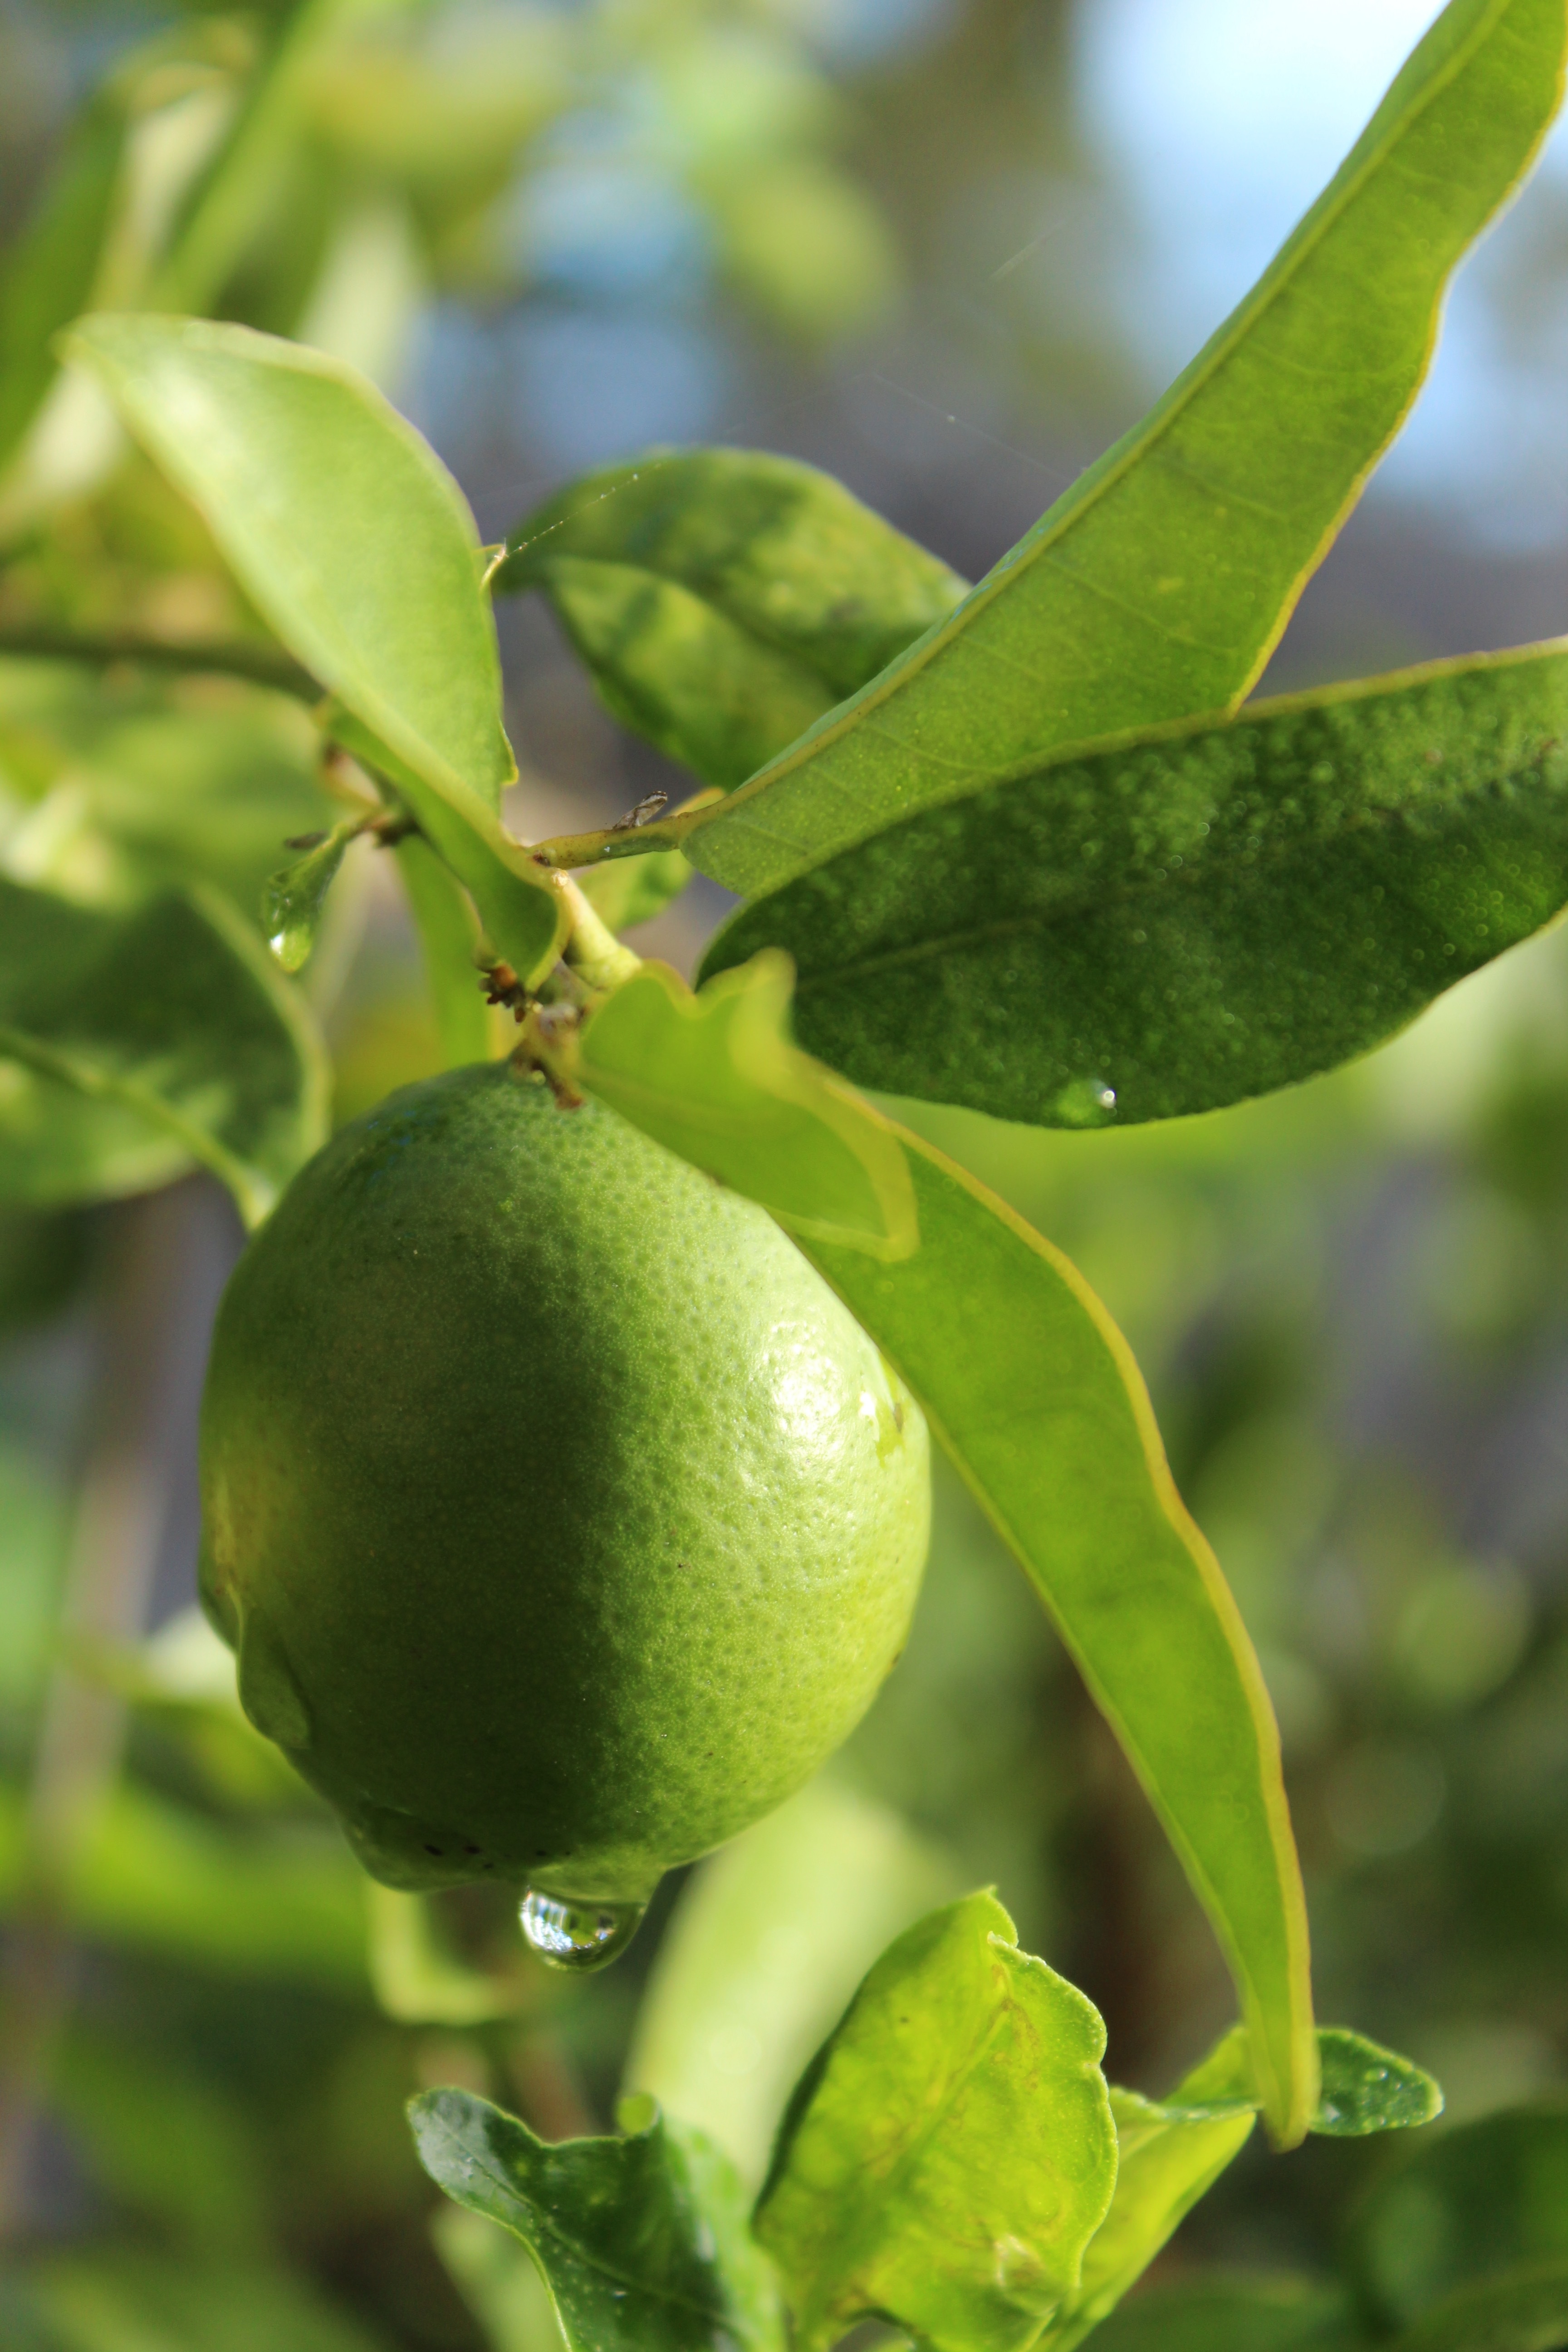
tree, nature, branch, growth, plant, farm, fruit, leaf, flower, ripe, foliage, food, green, harvest, produce, crop, color, natural, fresh, hanging, agriculture, garden, juicy, healthy, lemon, freshness, lime, vitamin, sunny, growing, raw, diet, citron, organic, citrus, sour, flowering plant, bitter orange, land plant, key lime, calamondin